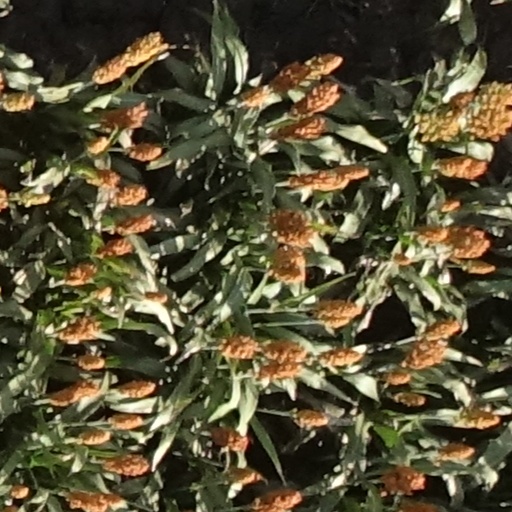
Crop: sorghum